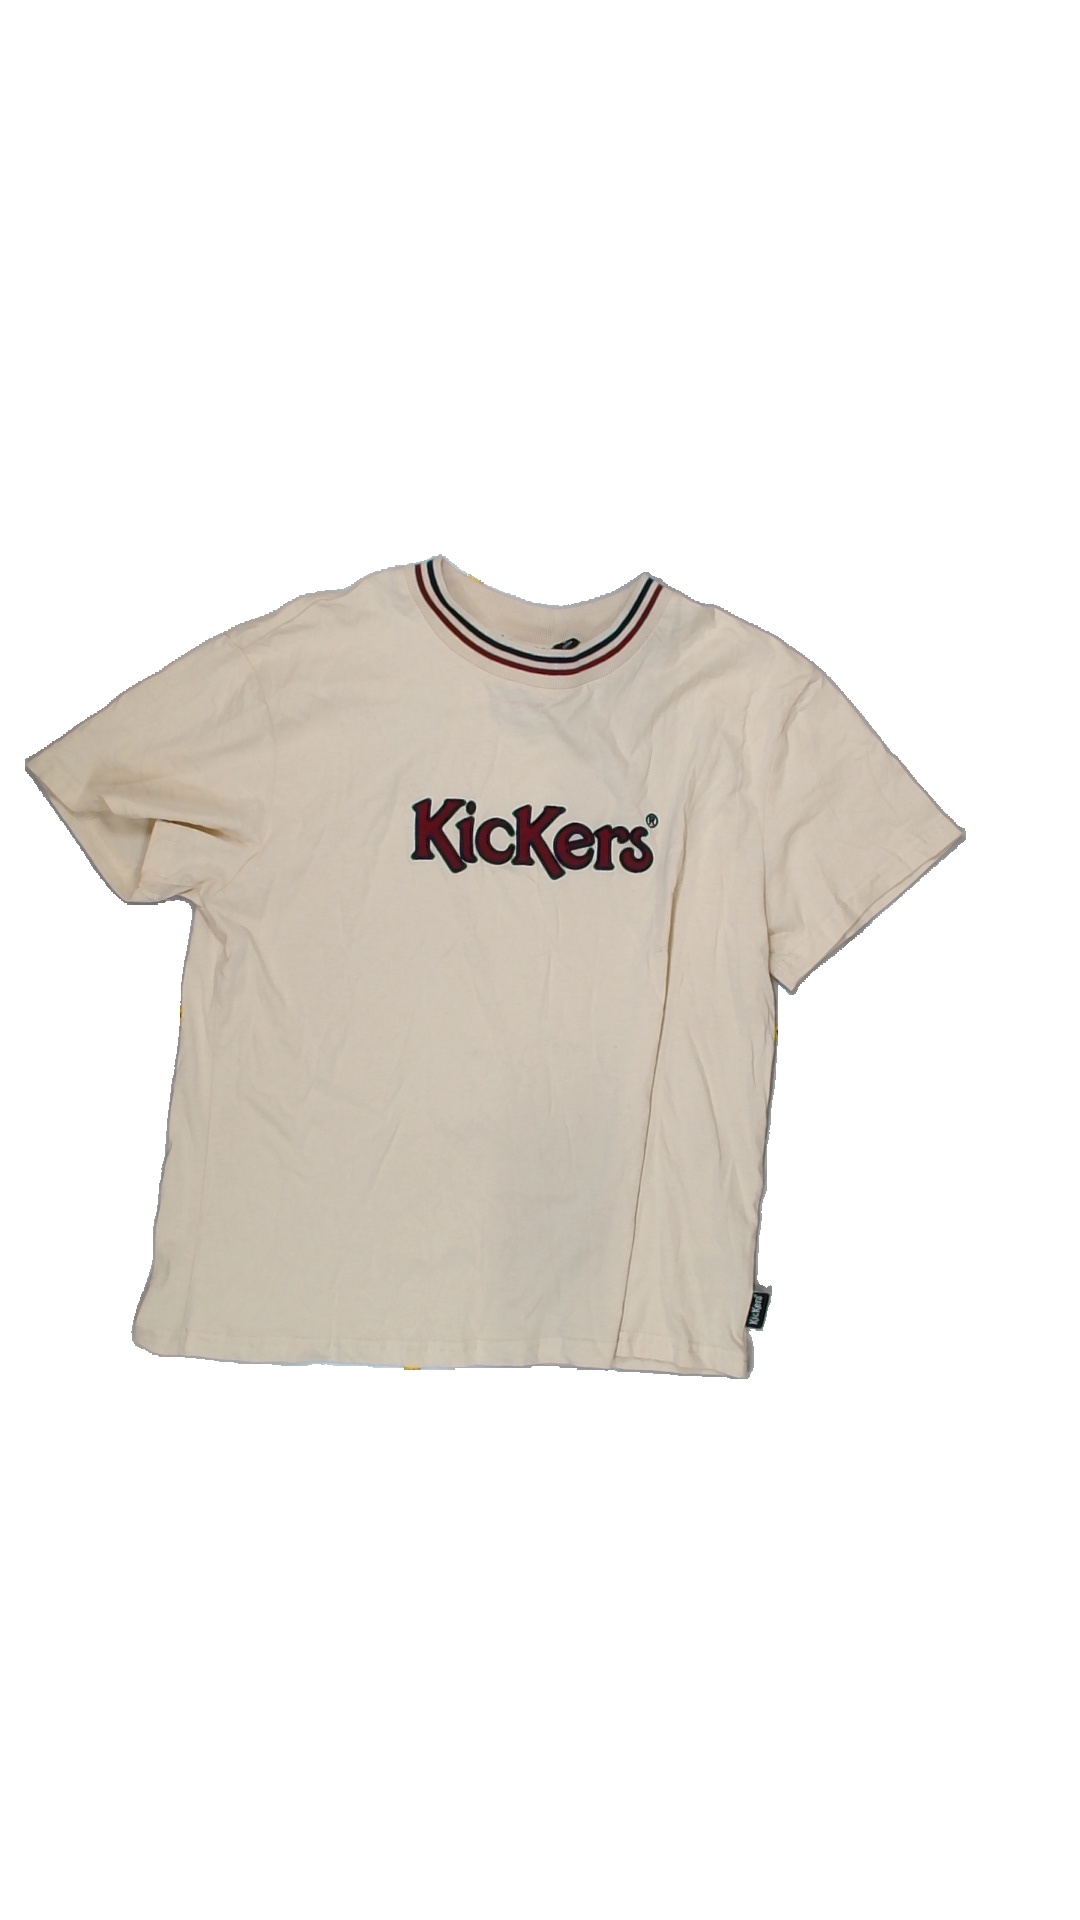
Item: T-shirt (Ladies)
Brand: Not Applicable
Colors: Beige, Red, Blue
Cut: Regular
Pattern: Logo print
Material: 100% Cotton
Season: All
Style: No trend
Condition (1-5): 5
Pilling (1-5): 5
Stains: No
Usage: Reuse
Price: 50-100